Coen Verbraak

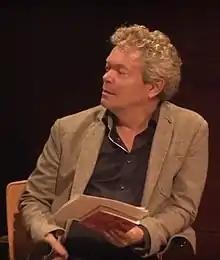
Verbraak (2019)

Coen Verbraak (born August 14, 1965 in Amsterdam) is a Dutch journalist and television producer and presenter.